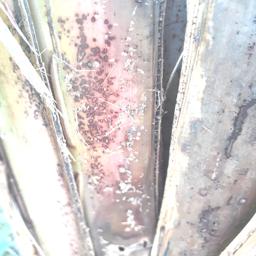
Label: PSEUDOSTEM WEEVIL